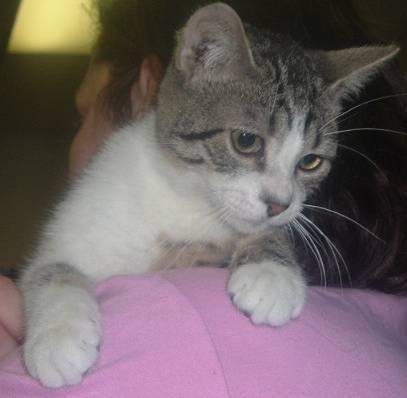
cat